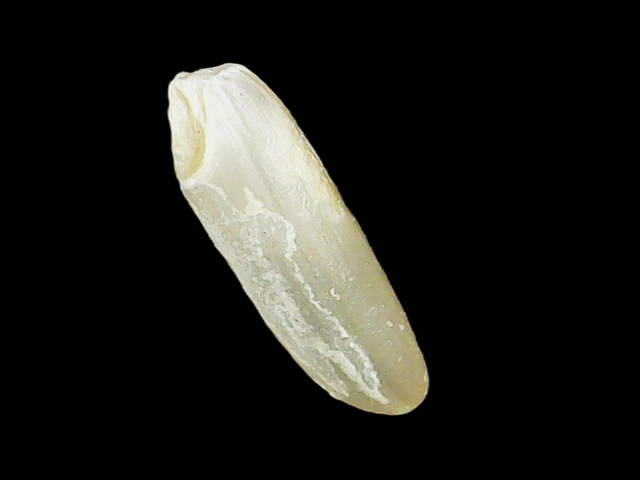
Rice variety: Binadhan17